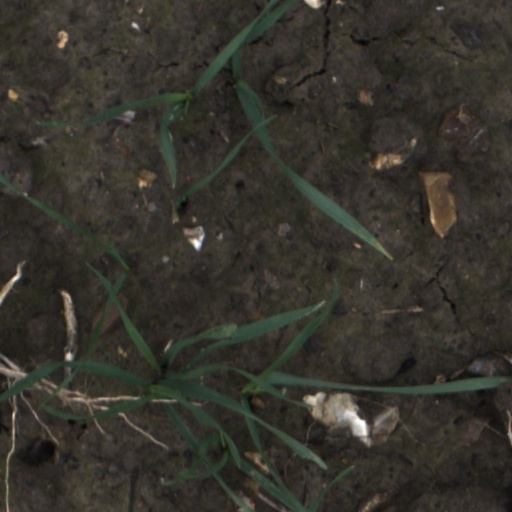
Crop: wheat